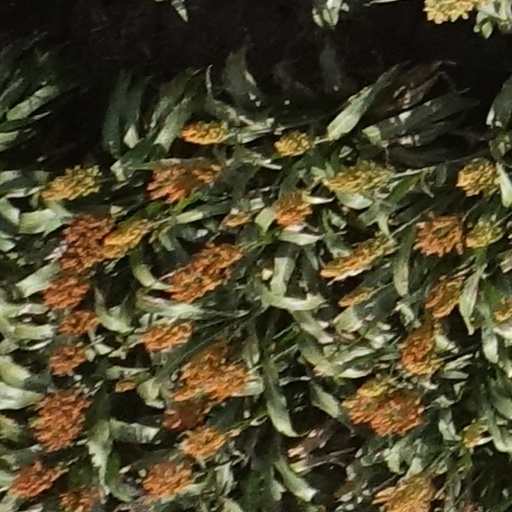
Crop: sorghum